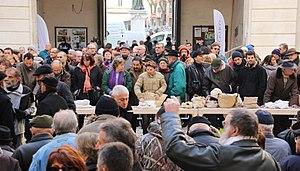
Marché aux truffes de Carpentras, le vendredi matin dans la cour d'honneur de l'Hôtel-Dieu.
L'hôtel-Dieu de Carpentras, construit au milieu du XVIIIᵉ siècle, était l'un des hôpitaux de la capitale du Comtat Venaissin. S'il ne fut pas le premier de Carpentras, il fut le plus imposant. Succédant à cinq autres établissements hospitaliers dont les durées de fonctionnement se chevauchèrent souvent, il fut commandité par Joseph-Dominique d'Inguimbert, dit dom Malachie, évêque de Carpentras, et le rôle qui fut le sien pendant deux siècles n'est pas indépendant de l'histoire de ses prédécesseurs. Il en est à la fois le successeur et l'aboutissement. Sa construction commença en 1750, et il fut desservi, selon la volonté de l'évêque, par des sœurs hospitalières à partir de 1764.
Carpentras est une commune française, située dans le département de Vaucluse, dont elle est une sous-préfecture, en région Provence-Alpes-Côte d'Azur.